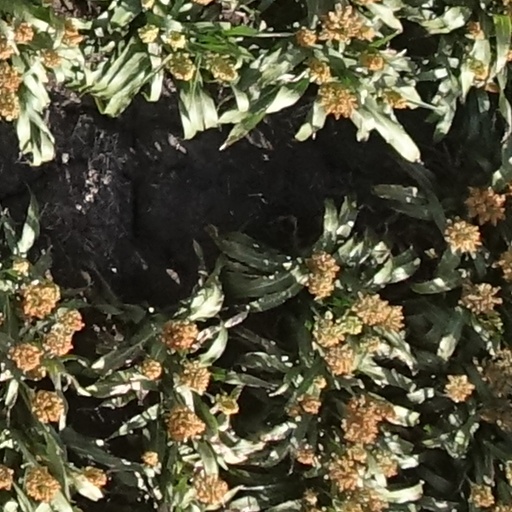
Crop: sorghum